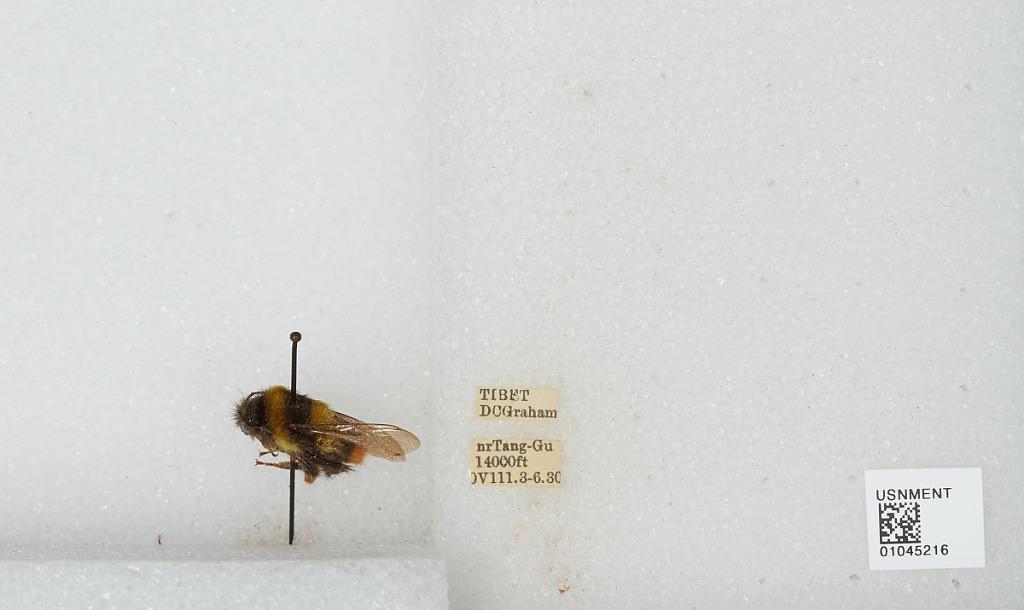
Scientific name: Bombus sp.
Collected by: D. Graham
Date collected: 1930-8-3
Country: China
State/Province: Tibet Autonomous Region
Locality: near Tang-Gu